Chloë Duckworth

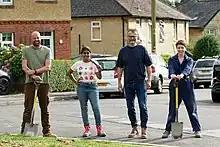
Duckworth (right) on set at "The Great British Dig", 2021

As well as her academic career, Duckworth is a television presenter and public speaker. In 2017 she was part of the BBC Expert Women and in 2019 was a presenter at the New Scientist Live Show. Since 2020 she has presented Channel 4's "The Great British Dig" with Hugh Dennis. She authored a book of the same title in 2022 to accompany the series.